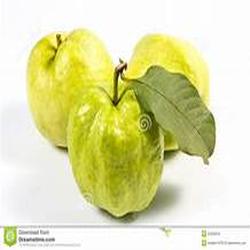
Label: Guava